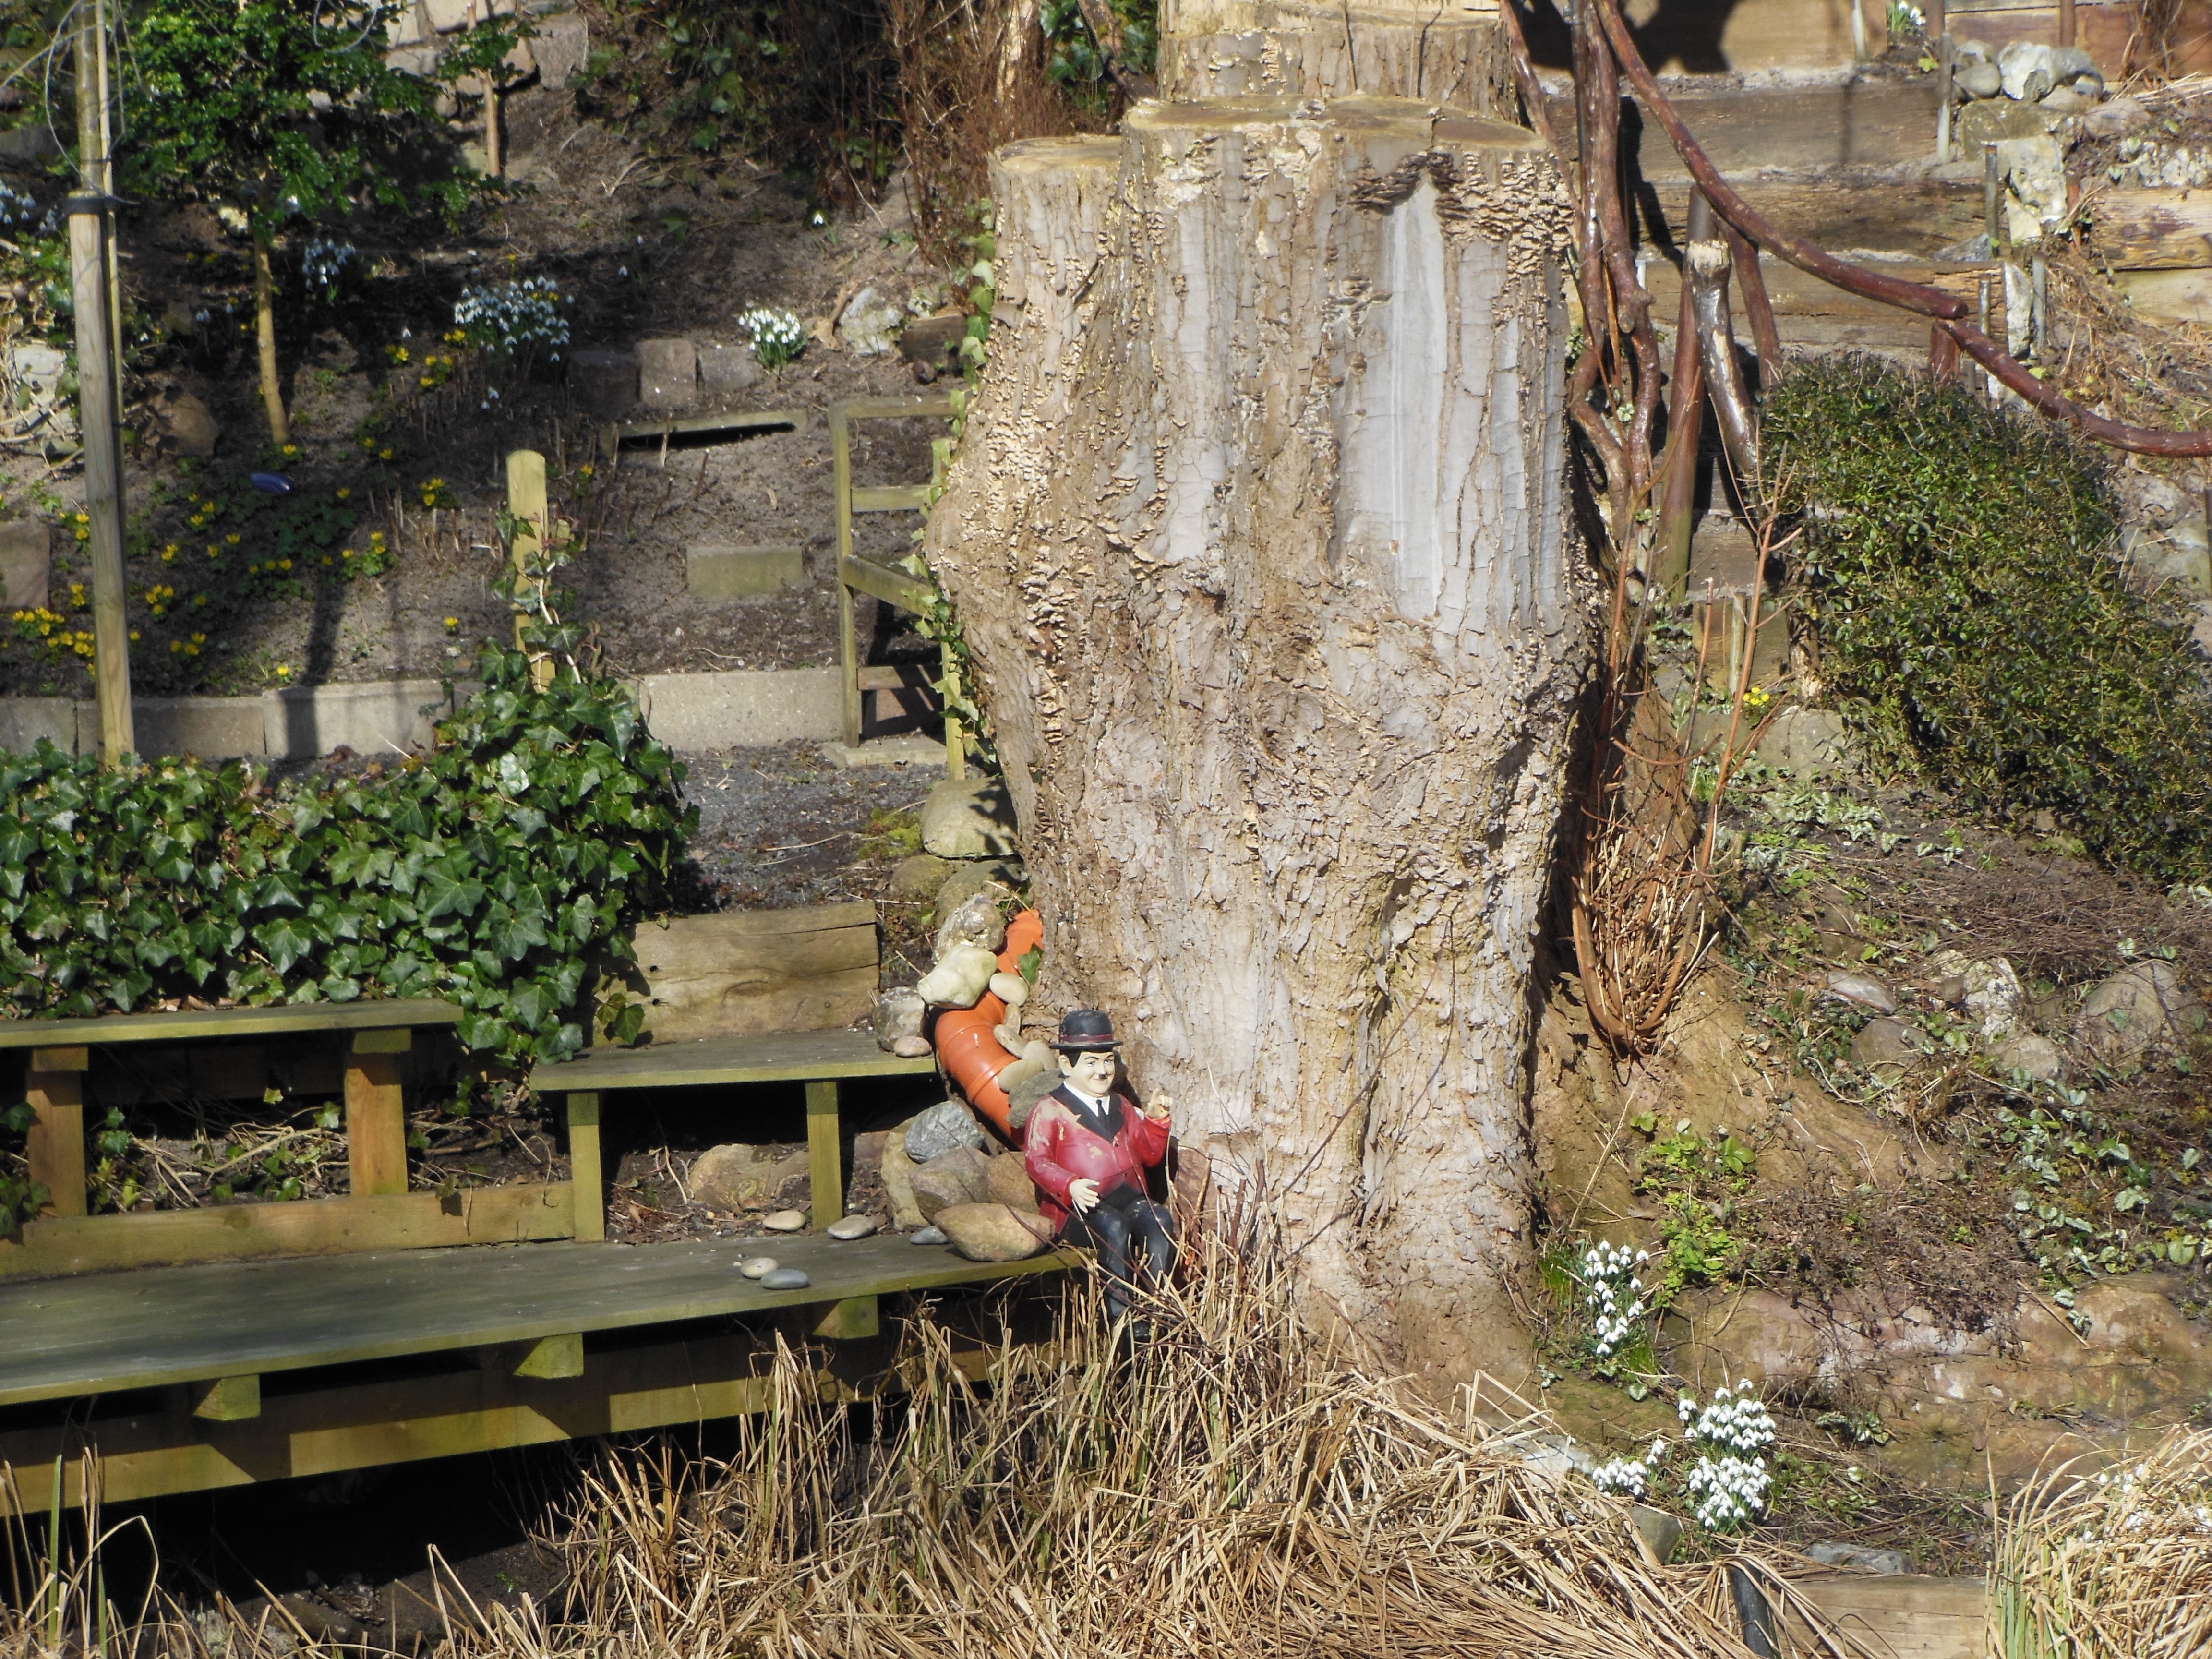
tree, flower, garden, waterway, tree stump, moat, wooden figure, oliver hardy, geological phenomenon, small figure, painted wooden figure, laurel and hardy figure